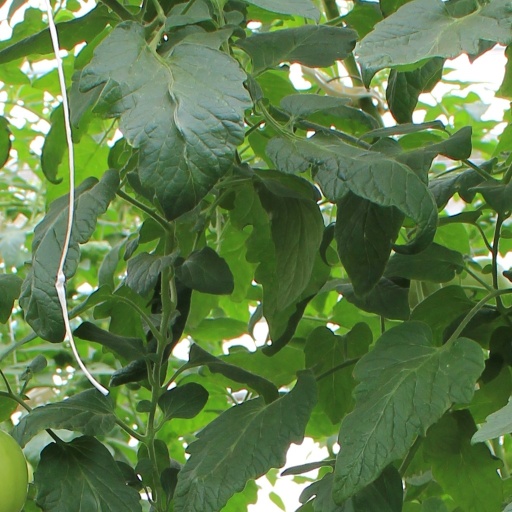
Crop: tomato